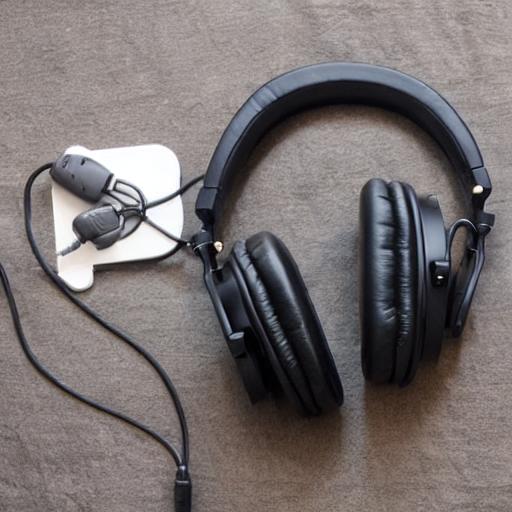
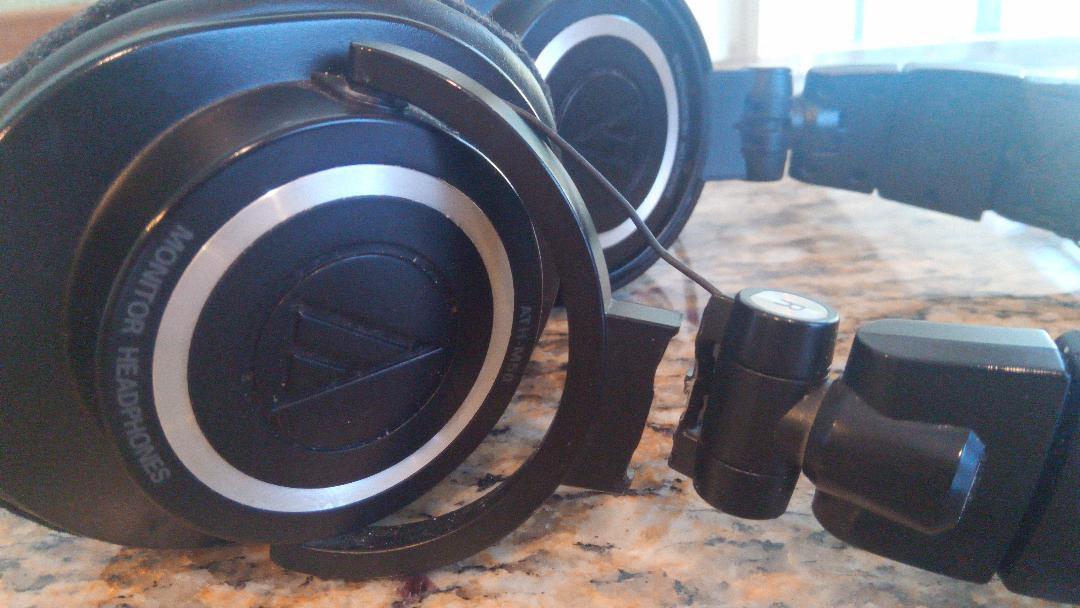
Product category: headphones
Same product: no